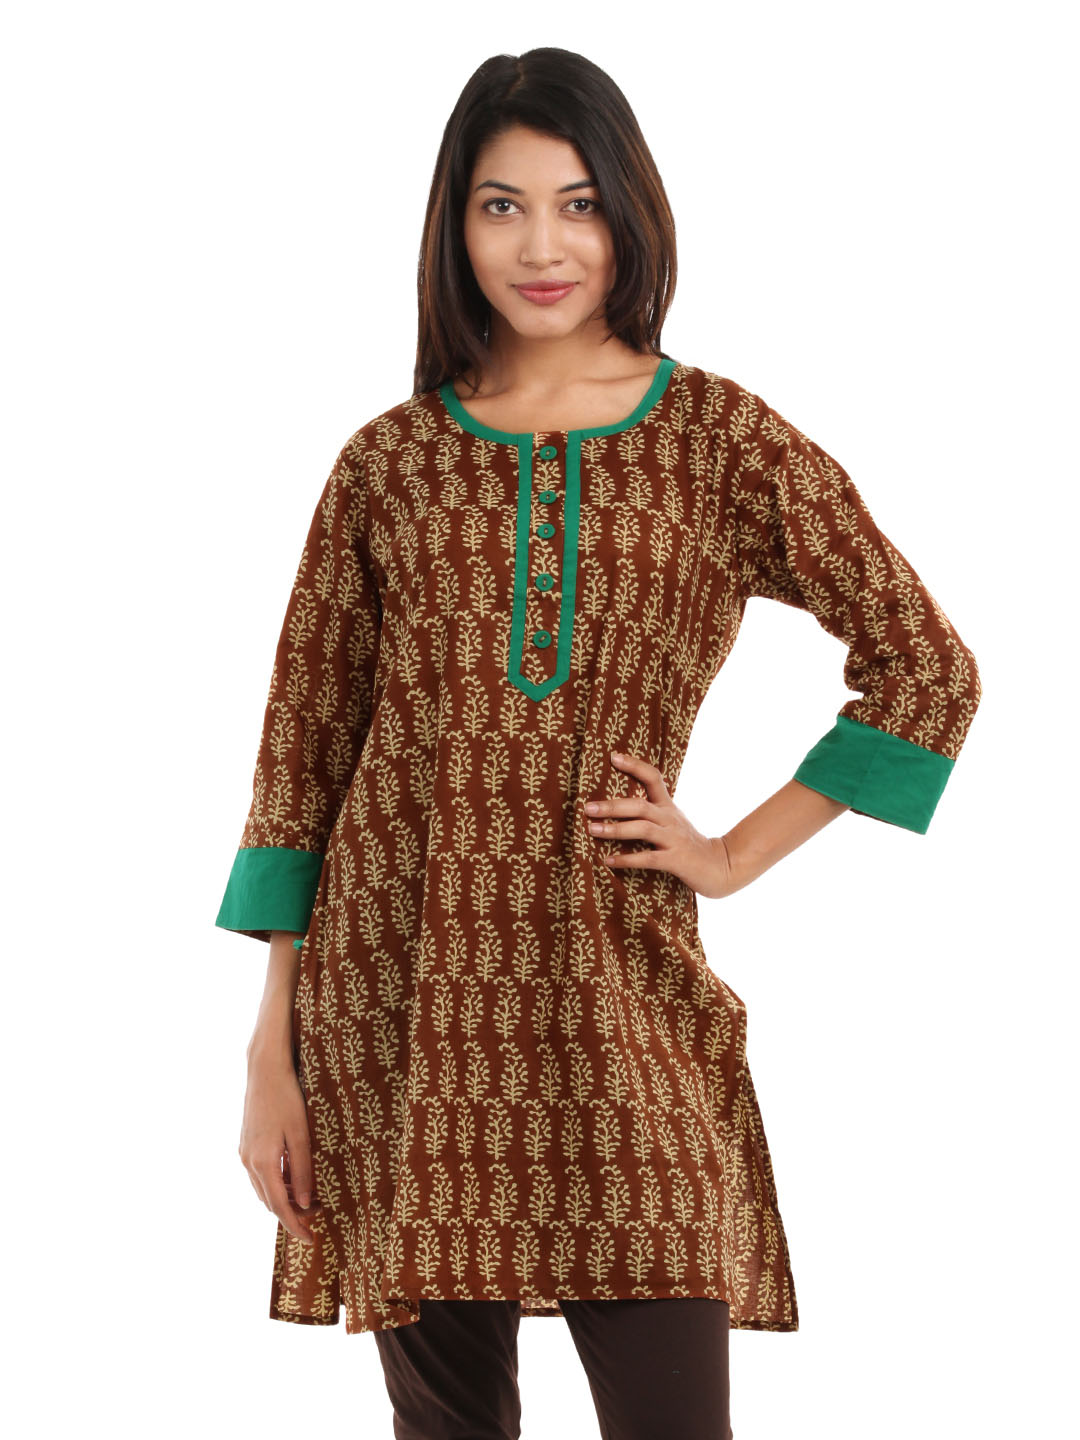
Shree Women Rust Printed Kurta
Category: Apparel / Topwear / Kurtas
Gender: Women
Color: Rust
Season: Fall 2012
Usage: Ethnic